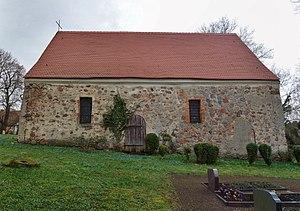
Vue du sud de l'église de Werbelow, commune de Uckerland, arrondissement Uckermark, état fédéral de Brandebourg, Allemagne Object location53°